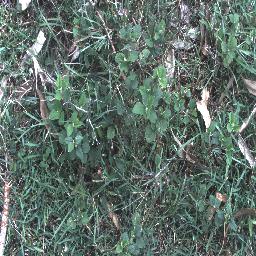
Label: negative